Oysters Rockefeller

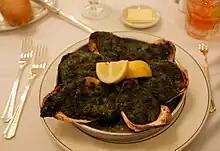

Oysters Rockefeller is a dish consisting of oysters on the half-shell that have been topped with a rich sauce of butter, parsley and other green herbs, bread crumbs, and then baked or broiled. Lemon wedges are the typical garnish. Many contemporary adaptations use diced oysters instead of whole. Also, diced bacon often appears as a non-traditional topping in addition to or in place of the sauce.